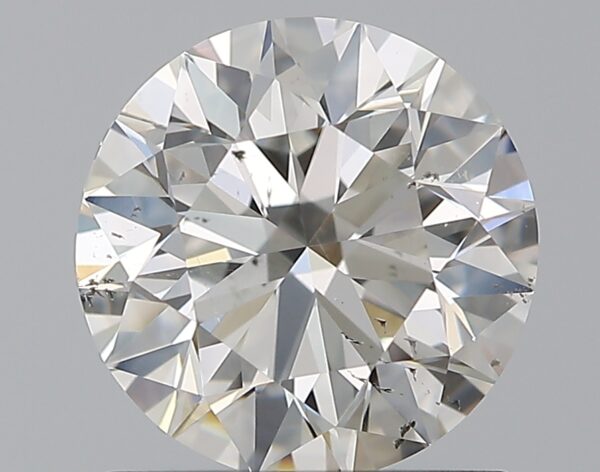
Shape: round
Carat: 1.2
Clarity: SI1
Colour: F
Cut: EX
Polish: EX
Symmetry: EX
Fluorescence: ST
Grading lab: GIA
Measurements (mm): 6.73 x 6.77 x 4.23